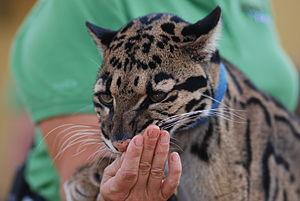
Une Panthère nébuleuse (Neofelis nebulosa) présentée au zoo de San Diego pour les visiteurs munis d'un Backstage Pass.
La Panthère nébuleuse ou Panthère longibande ou Léopard nébuleux est une espèce de félin de taille moyenne, avec des pattes courtes et une très longue queue. Le pelage est fauve distinctement marqué de larges taches rectangulaires aux rebords sombres évoquant des nuages, ce qui est à l'origine de son nom. Il s'agit du félin actuel qui a les canines les plus longues proportionnellement à sa taille.